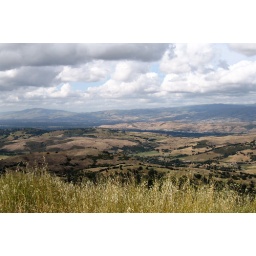
It was surprisingly clear day (thanks to the wind). The clouds kept sailing by and the view was gorgeous.